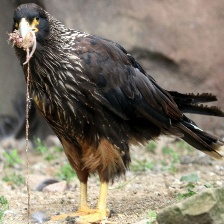
Species: STRIATED CARACARA
Scientific name: PHALCOBOENUS AUSTRALIS